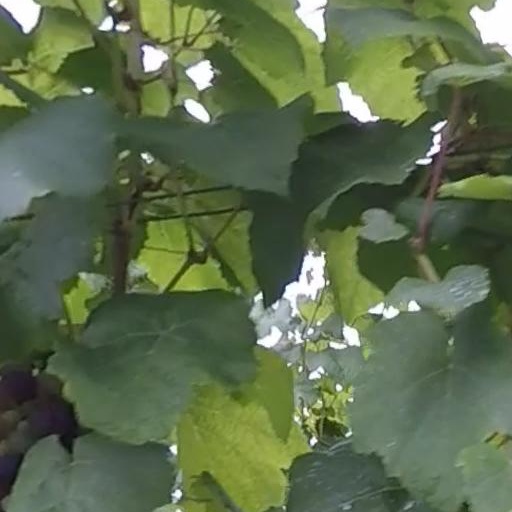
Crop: grape